The Streets of Ankh-Morpork

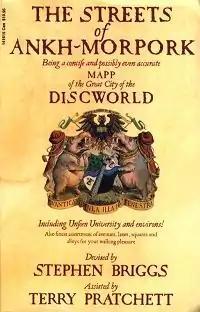

The Streets of Ankh-Morpork is a map and brief guide of the fictional city of Ankh-Morpork in Discworld, a fantasy series by English author Terry Pratchett. The final, artwork-grade map was drawn by Stephen Player, who also drew the artwork for a later publication, "The Discworld Mapp".